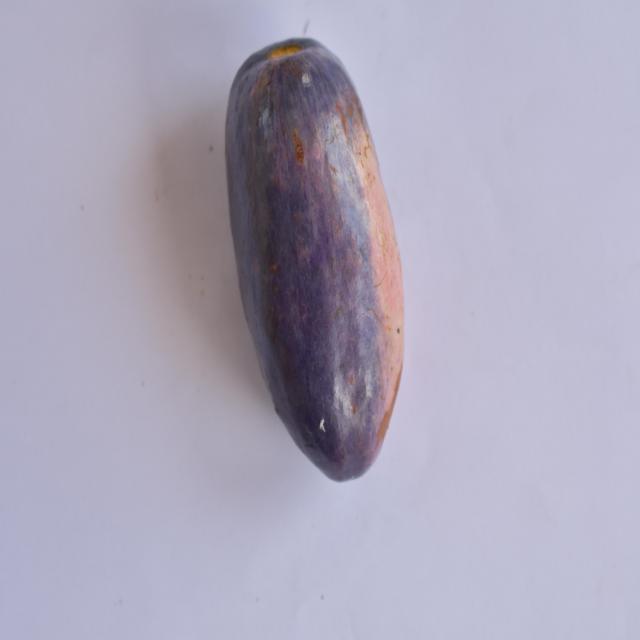
Plum grade: unaffected